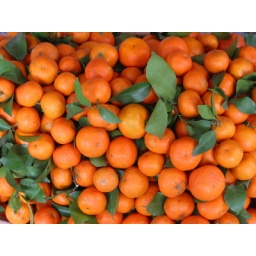
nanning :: in and around hangzhou lu fruit market